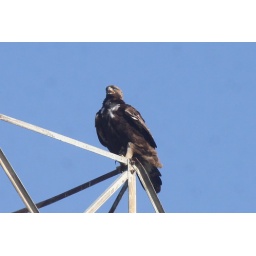
For Feathery Friday Blue Background, one Golden Eagle against the blue sky of Alviso.